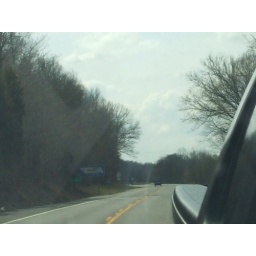
best way to see the Welcome to TN sign is in your rearview mirror as you're leaving